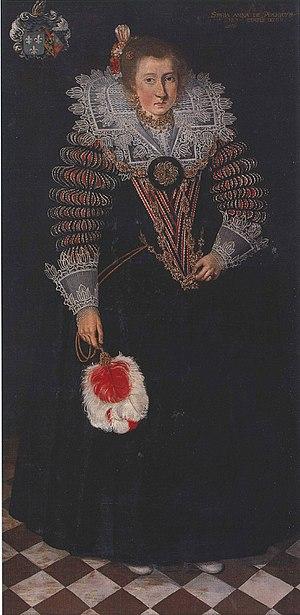
La famille Pipenpoy, est une très ancienne et influente famille patricienne de Bruxelles qui exerça des fonctions publiques dans la capitale du duché de Brabant jusqu'à la fin de l'Ancien Régime. Elle s'éteignit en 1832 en la personne de Catherine de Pipenpoy, âgée de cent ans.